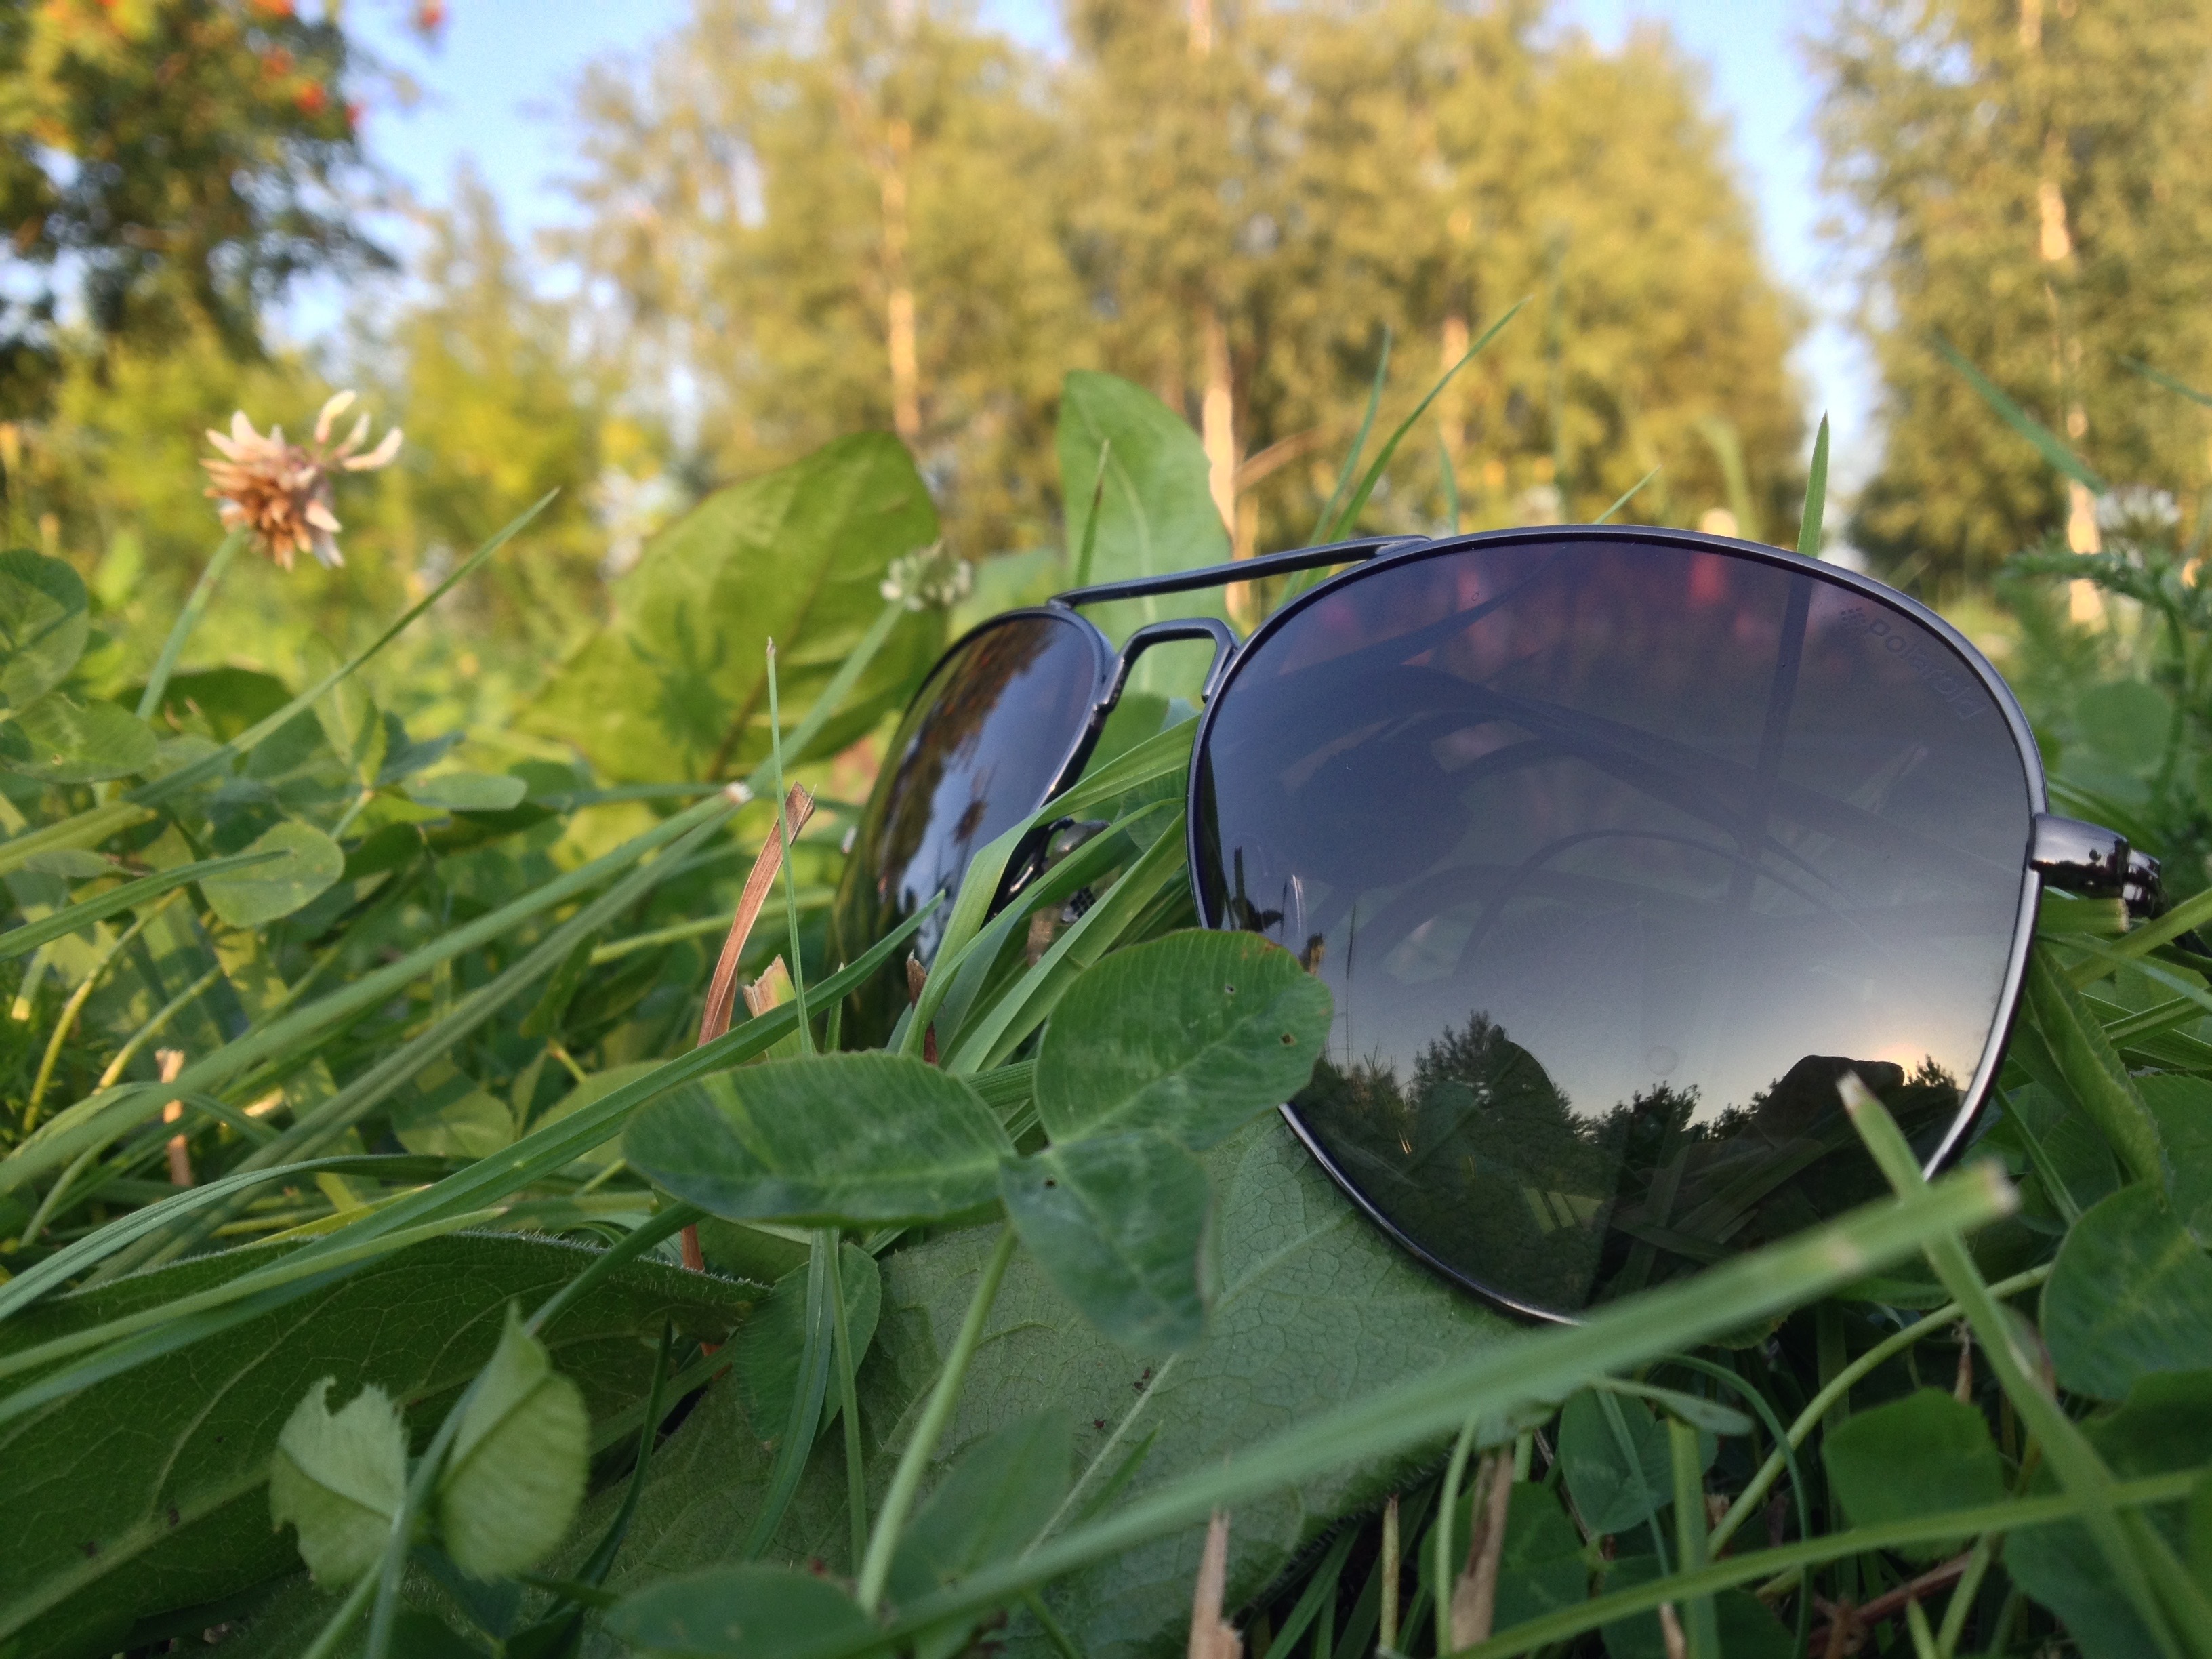
tree, nature, grass, outdoor, sun, lawn, meadow, countryside, sunlight, leaf, flower, summer, green, park, holiday, leisure, sunglasses, summertime, sun glasses